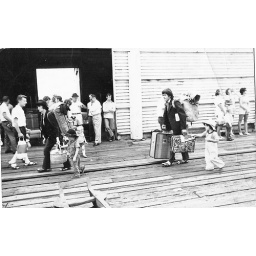
Just about to board a ship in Australia to New Zealand. Faye walking ahead with Caleb, Bob tagging behind with Ishmael.